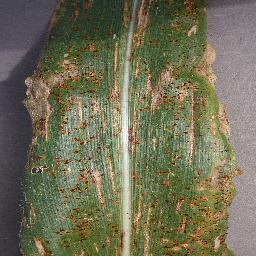
Label: Corn___Cercospora_leaf_spot Gray_leaf_spot